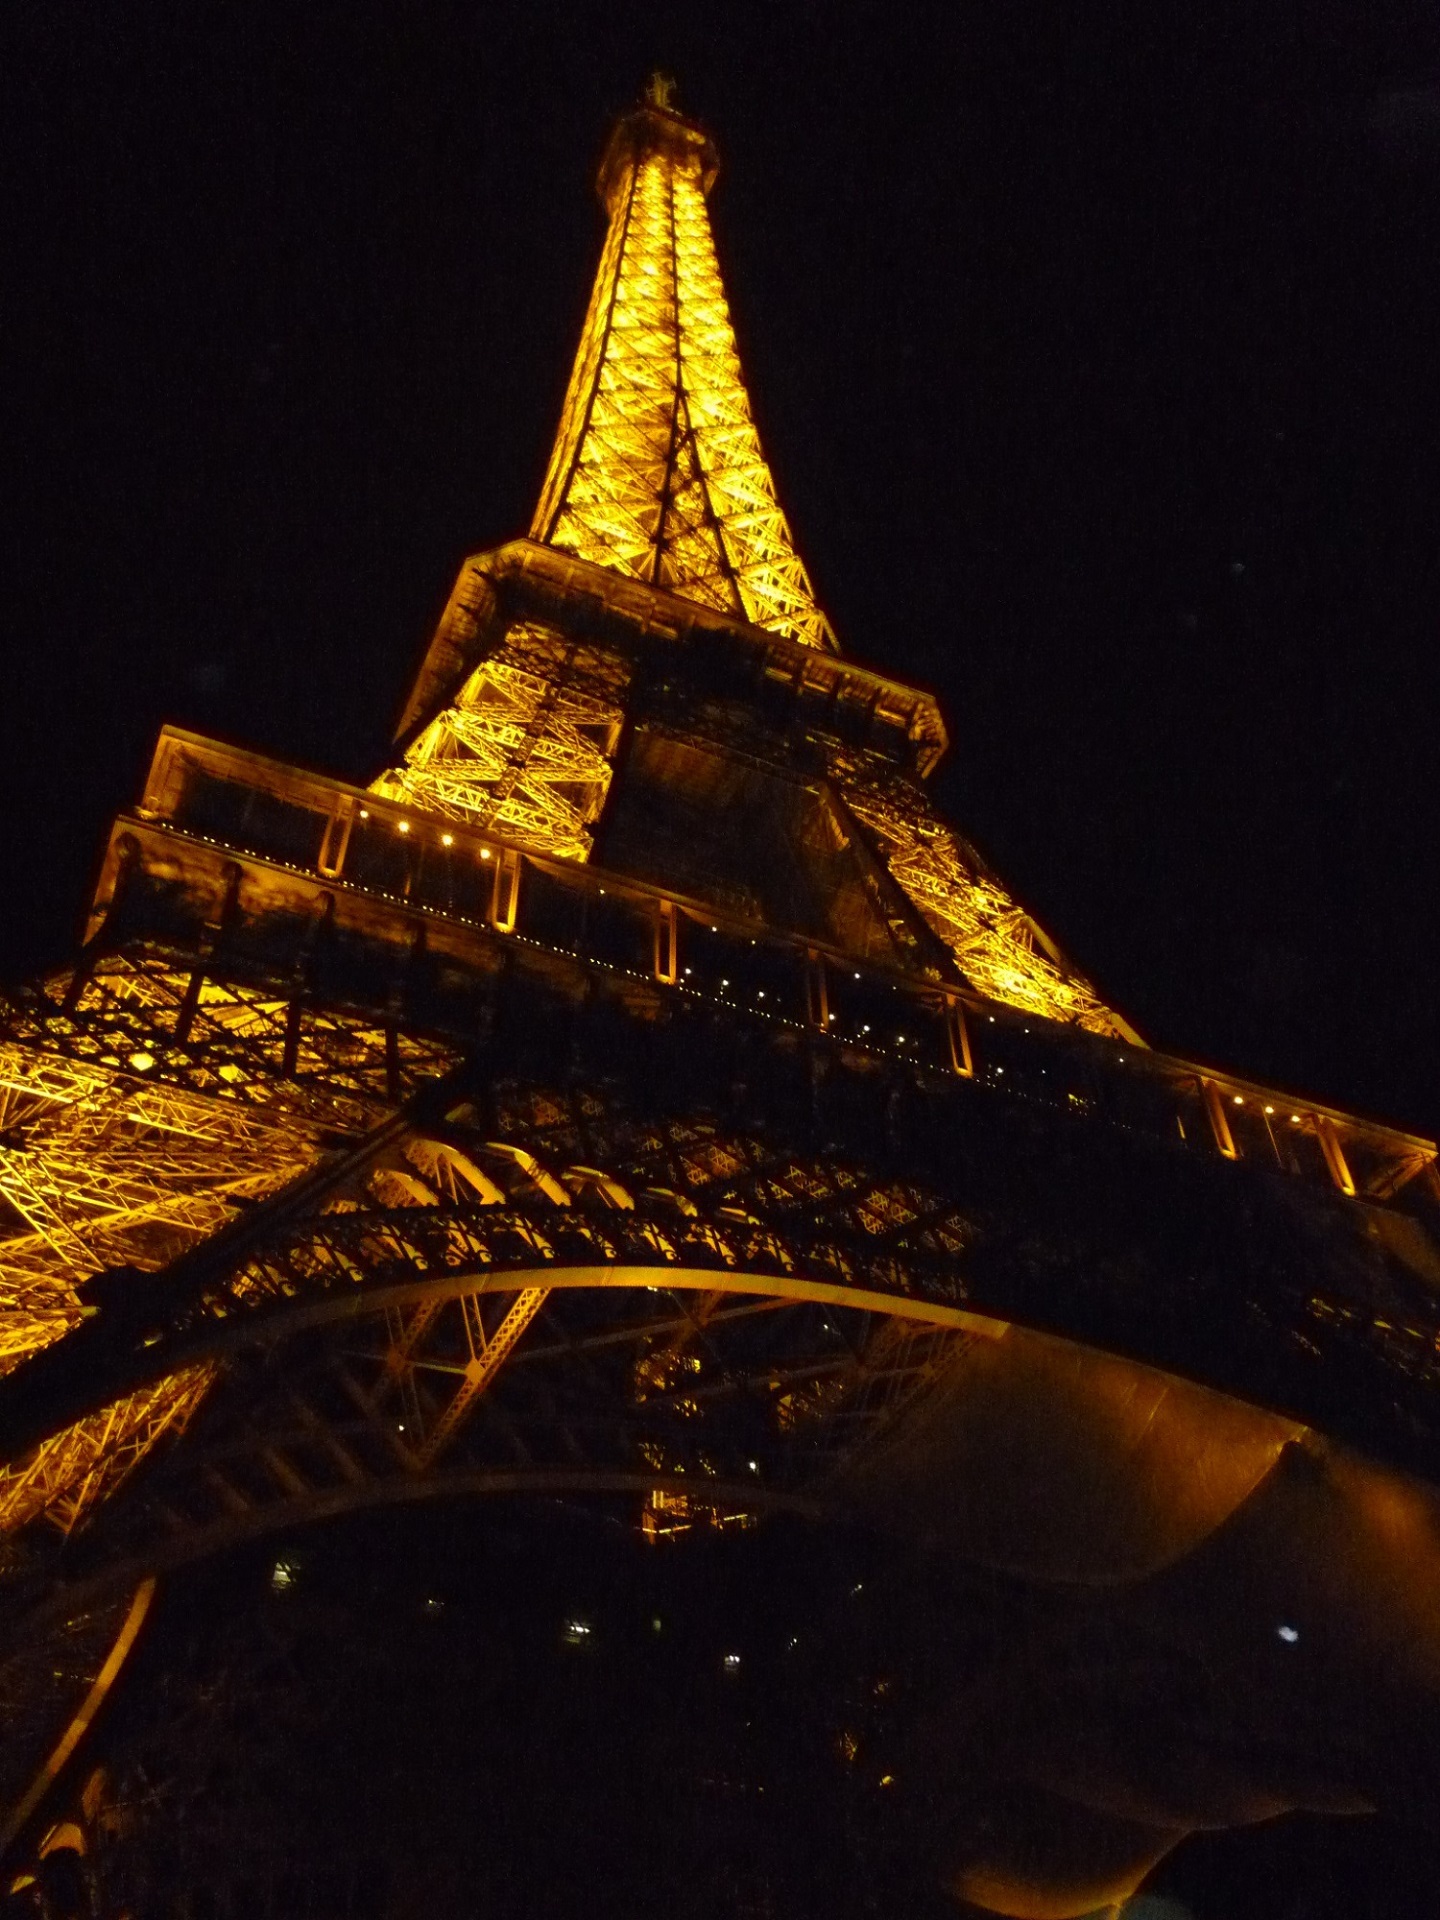
light, architecture, structure, night, city, eiffel tower, paris, monument, cityscape, tourist, france, europe, evening, reflection, tower, symbol, park, metal, romance, landmark, darkness, attraction, colorful, lights, temple, tall, iron, famous